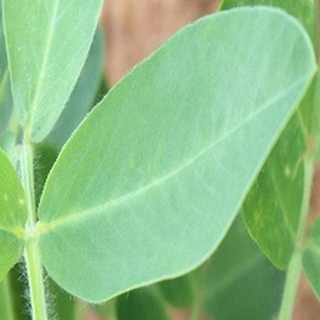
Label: healthy_groundnut